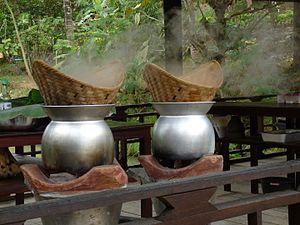
La cuisson à la vapeur est un mode de cuisson très ancien dans lequel la vapeur d'eau est utilisée comme gaz caloporteur. Les aliments sont déposés dans un ou plusieurs compartiments placés au-dessus d'une eau bouillante qui peut être aromatisée ou d'un bouillon.